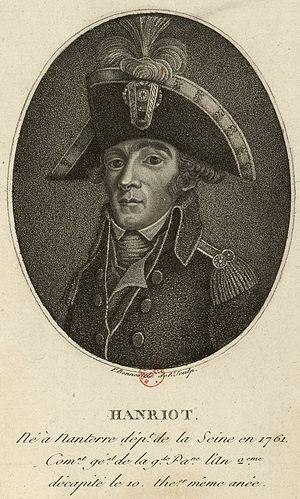
Hanriot né à Nanterre département de la Seine en 1761 Com.nt gé.al de la g.de Pa.ne l'An 2.eme décapité le 10 the.or même anée (estampe)
François Hanriot, né à Nanterre le 3 décembre 1759, guillotiné à Paris le 28 juillet 1794, est un général de division de la Révolution française.